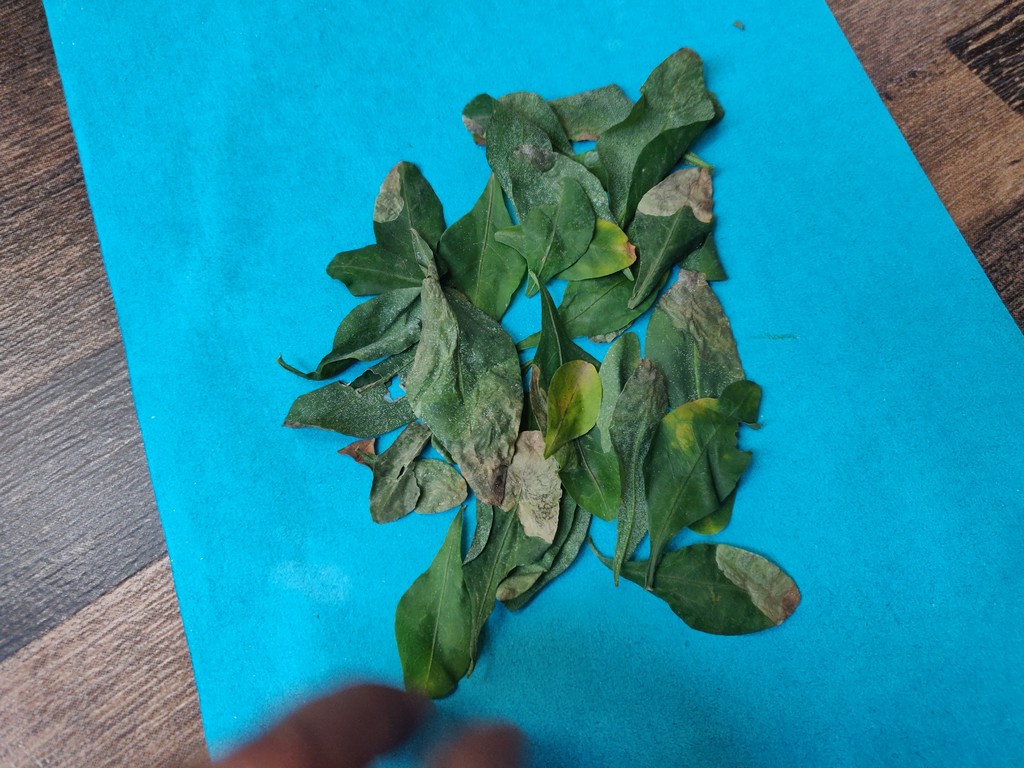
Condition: Unhealthy
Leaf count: multiple
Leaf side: unknown